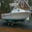
Label: ship